Chile

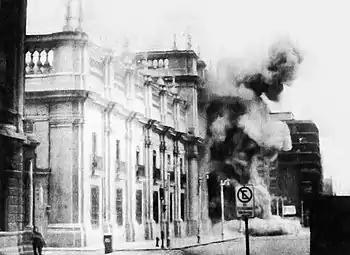
Fighter jets bombing the Presidential Palace of "La Moneda" during the Chilean coup of 1973

On 11 September 1973, a military coup overthrew Allende, who apparently committed suicide as the armed forces bombarded the presidential palace. The degree to which the United States was involved in the coup remains debated; after Allende was overthrown, U.S. Secretary of State Henry Kissinger told U.S. president Richard Nixon that the United States had "helped" the coup indirectly. Historian Sebastián Hurtado contends there is no documentary evidence to support that the U.S. government was actively involved in the coordination and execution the coup; however, upon Allende's election in 1970, Kissinger had stated "I don't see why we need to stand by and watch a country go Communist due to the irresponsibility of its own people", while Nixon had expressed that the Allende government should not be consolidated and acted decisively to destabilize his government.